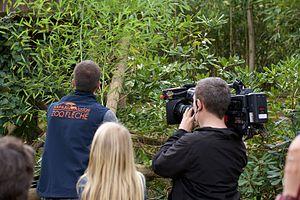
tournage de la saison 5 de l'émission Une saison au zoo
Une saison au zoo est une série documentaire française sur le zoo de La Flèche, diffusée depuis le 28 avril 2014 du lundi au vendredi à 18 h 40 sur France 4 et rediffusée le samedi à 14 h 10.